Otto engine

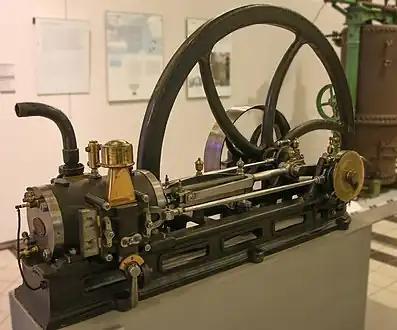
The 1860 Lenoir Engine

Nicolaus August Otto as a young man was a traveling salesman for a grocery concern. In his travels he encountered the internal combustion engine built in Paris by Belgian expatriate Jean Joseph Etienne Lenoir. In 1860, Lenoir succeeded in creating a double-acting engine which ran on illuminating gas at 4% efficiency. The 18 liter Lenoir engine was able to produce only 2 horsepower.